Outer Hebrides

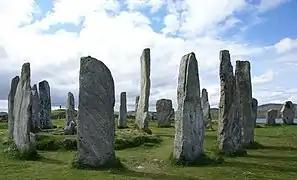
The Callanish Stones

The Hebrides were originally settled in the Mesolithic era and have a diversity of important prehistoric sites. in on North Uist was constructed around 3200–2800 BC and may be Scotland's earliest crannog (a type of artificial island). The Callanish Stones, dating from about 2900 BC, are the finest example of a stone circle in Scotland, the 13 primary monoliths of between one and five metres high creating a circle about in diameter. on South Uist, the only site in the UK where prehistoric mummies have been found, and the impressive ruins of Dun Carloway on Lewis both date from the Iron Age.